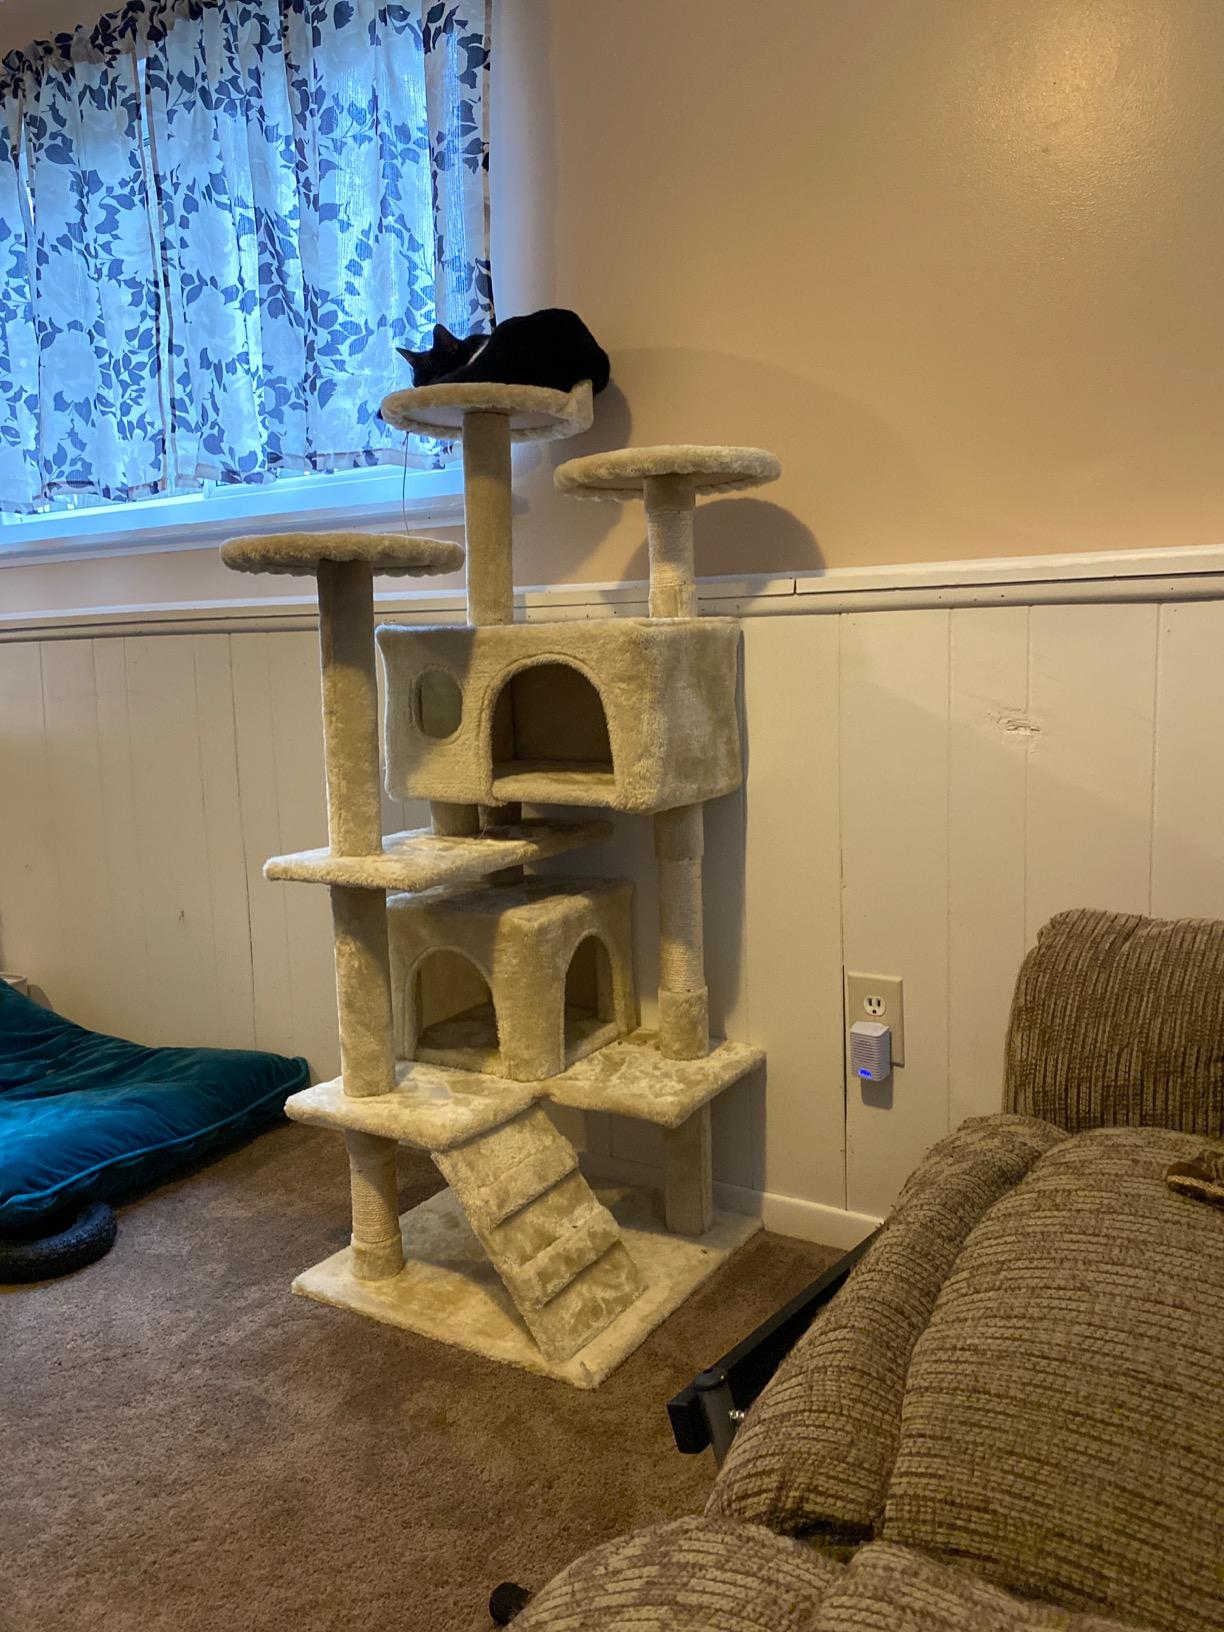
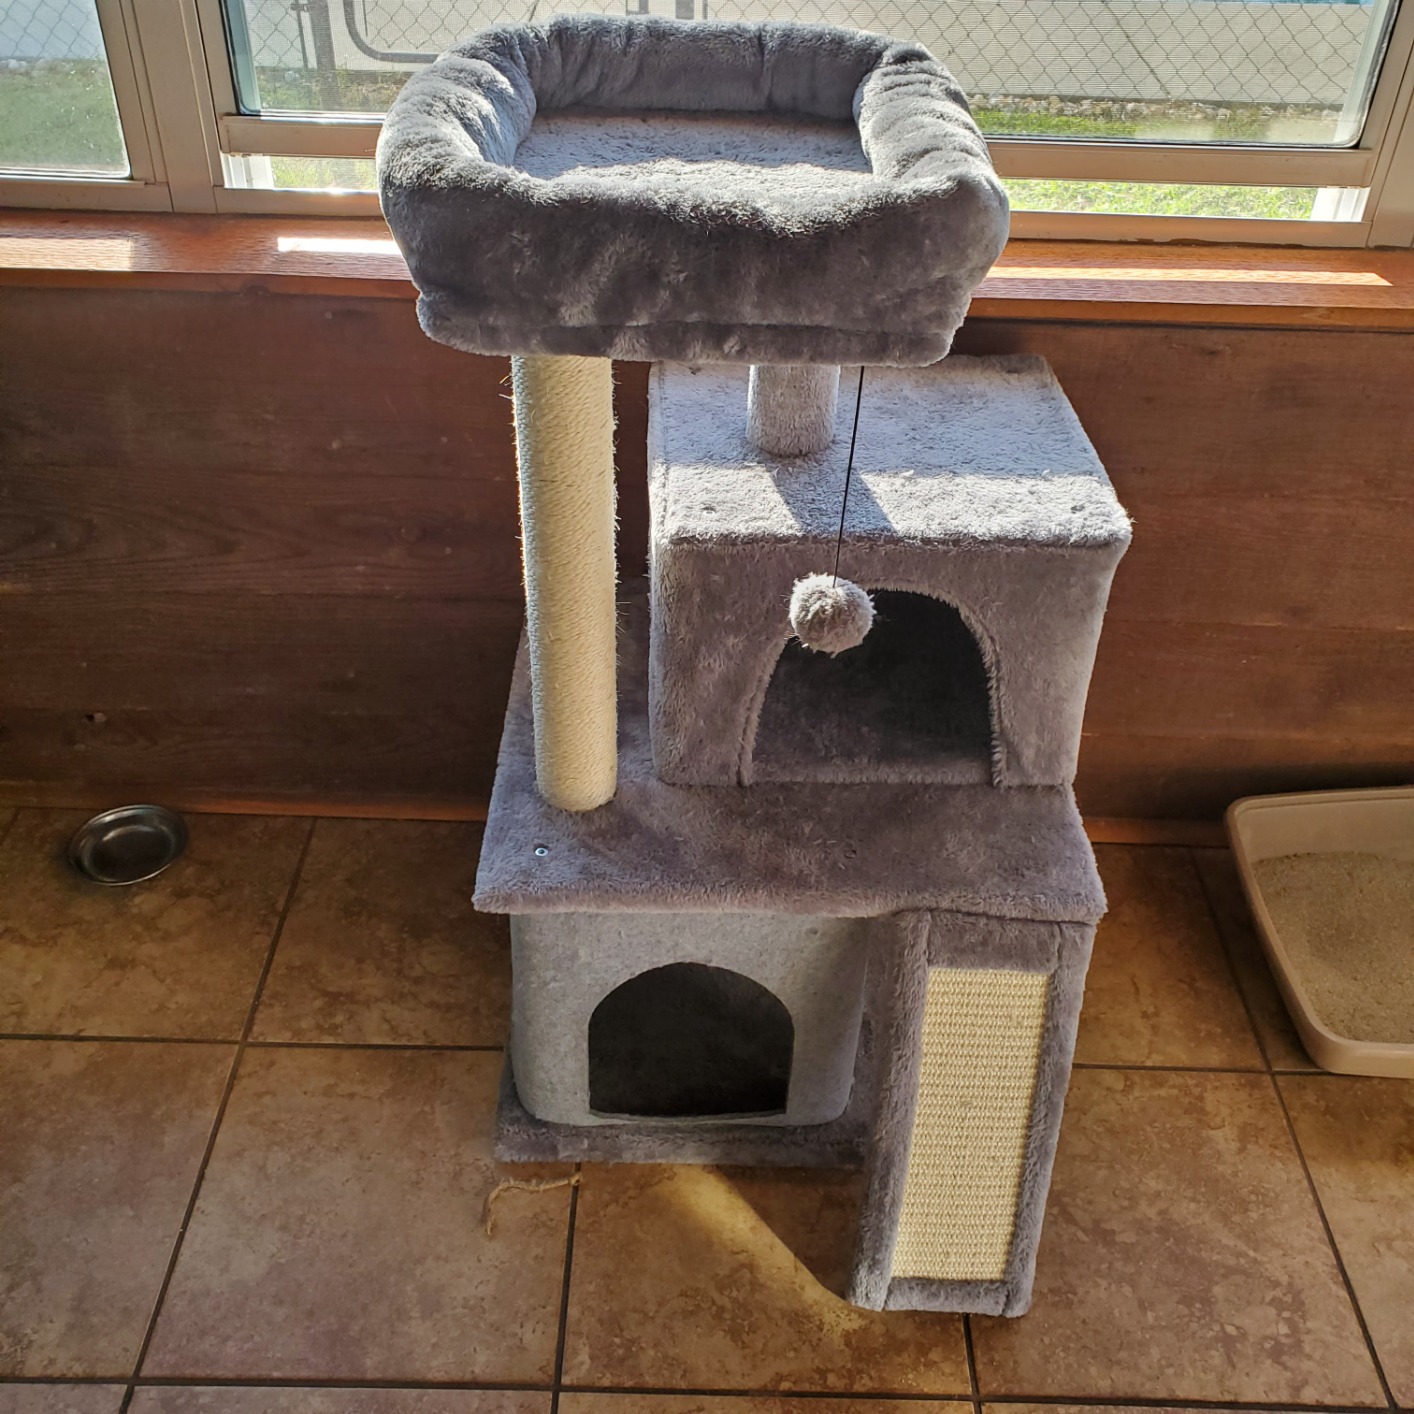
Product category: items_cat tree
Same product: no